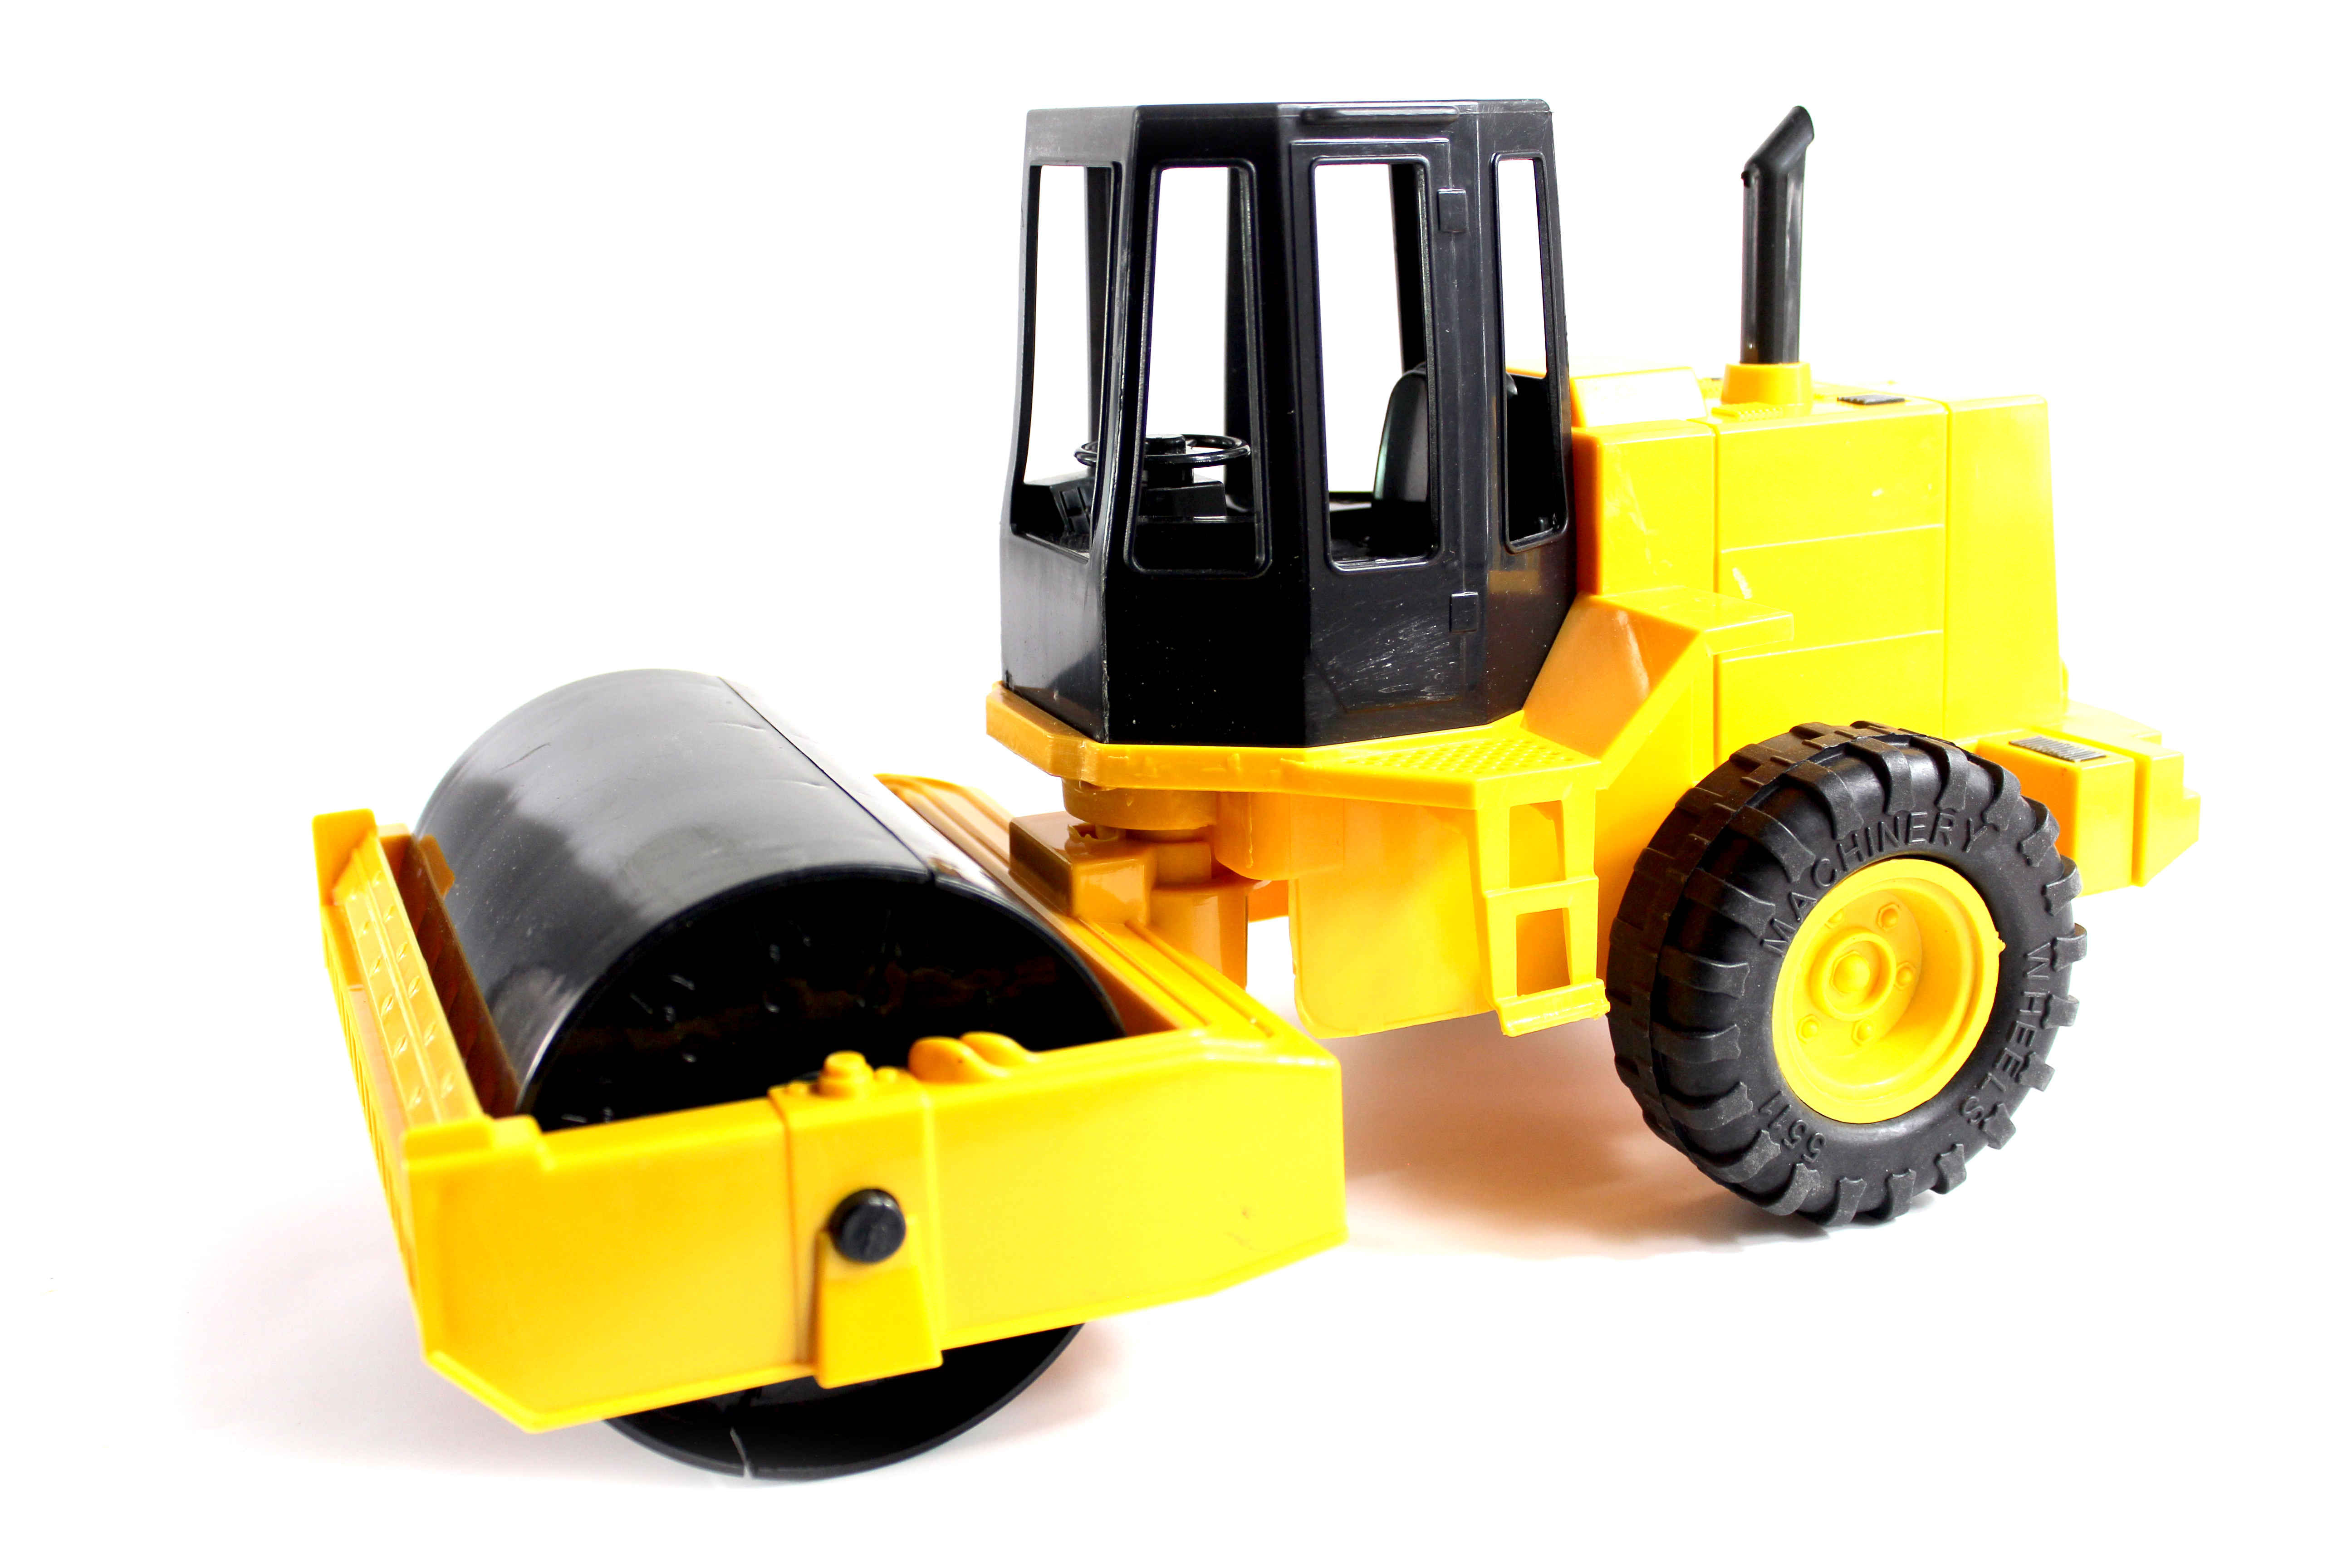
building, bulldozer, business, car, cargo, cement, collection, concrete, construction, crane, design, digger, dump, element, engineering, equipment, excavator, flat, forklift, heavy, hydraulic, icon, illustration, industrial, industry, isolated, loader, lorry, machine, machinery, mixer, mover, orthogonal, power, road, roller, set, shovel, tipper, tool, tractor, traffic, transport, transportation, truck, vector, vehicle, wheel, work, yellow, construction equipment, forklift truck, toy, automotive wheel system, road roller, cylinder, compactor, model car